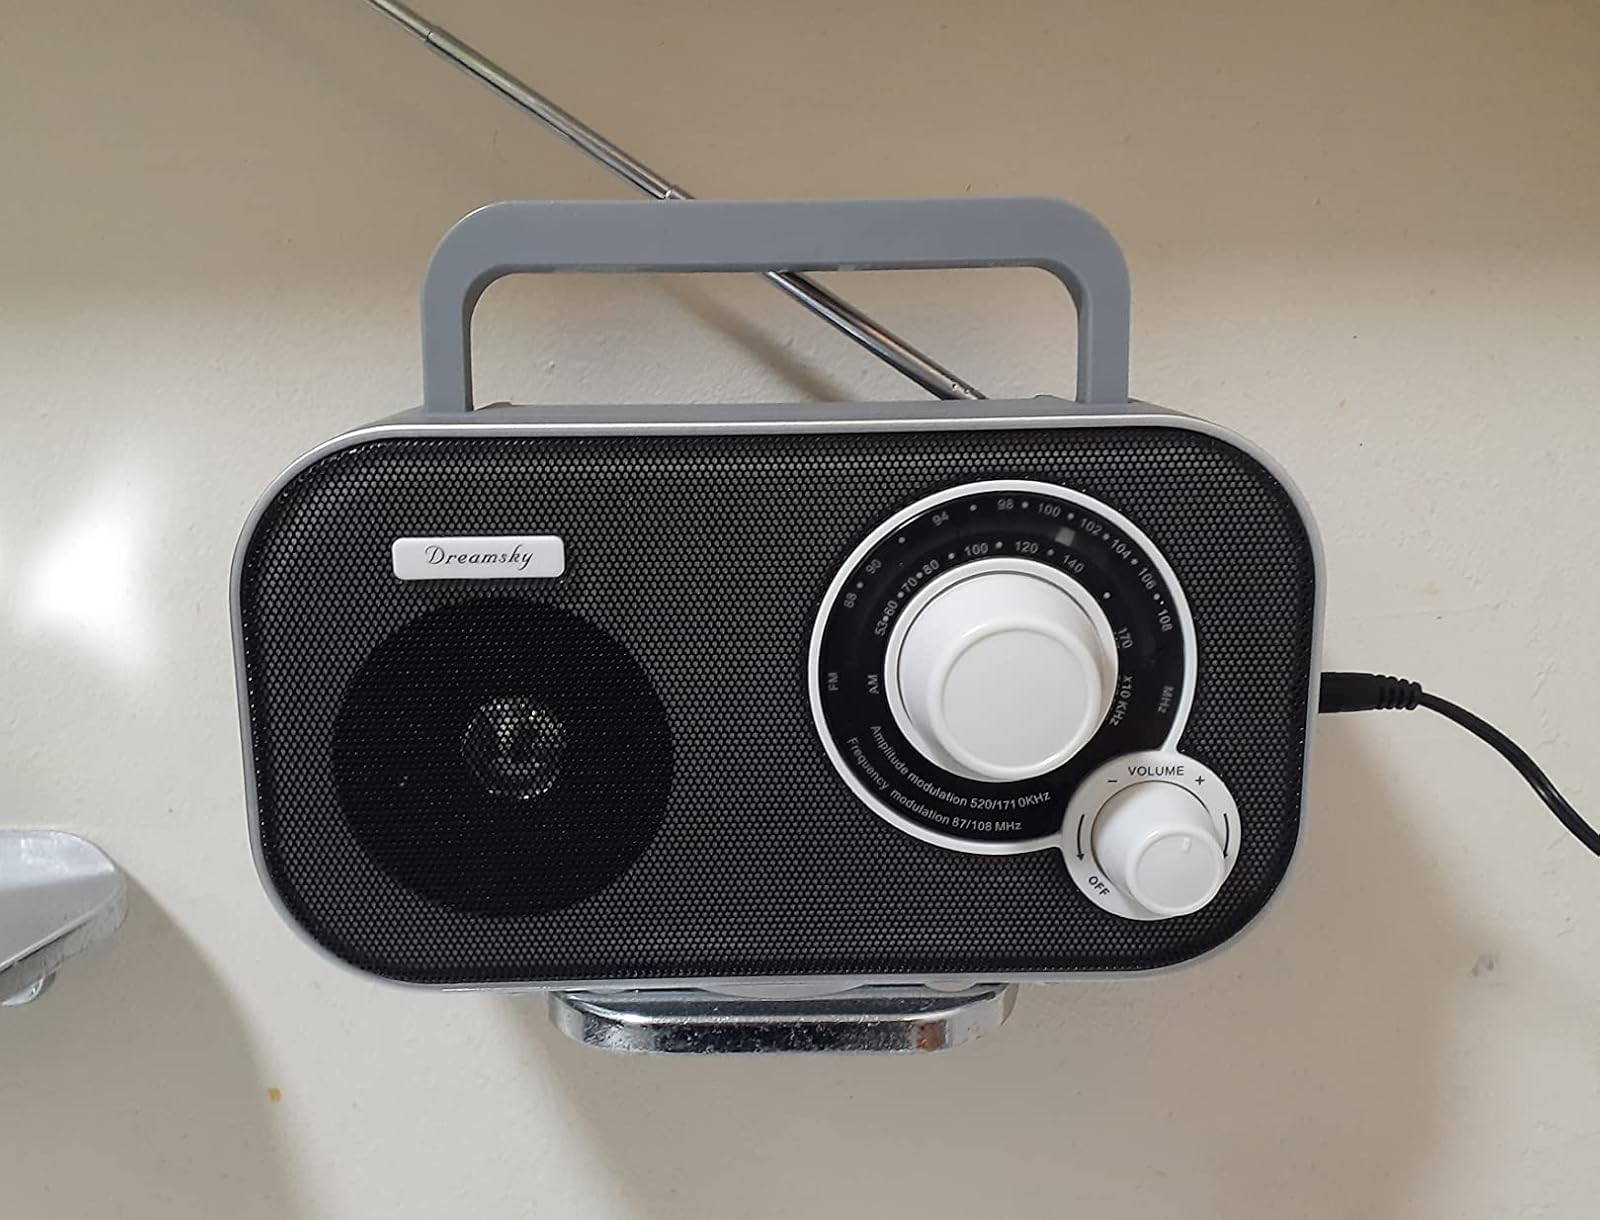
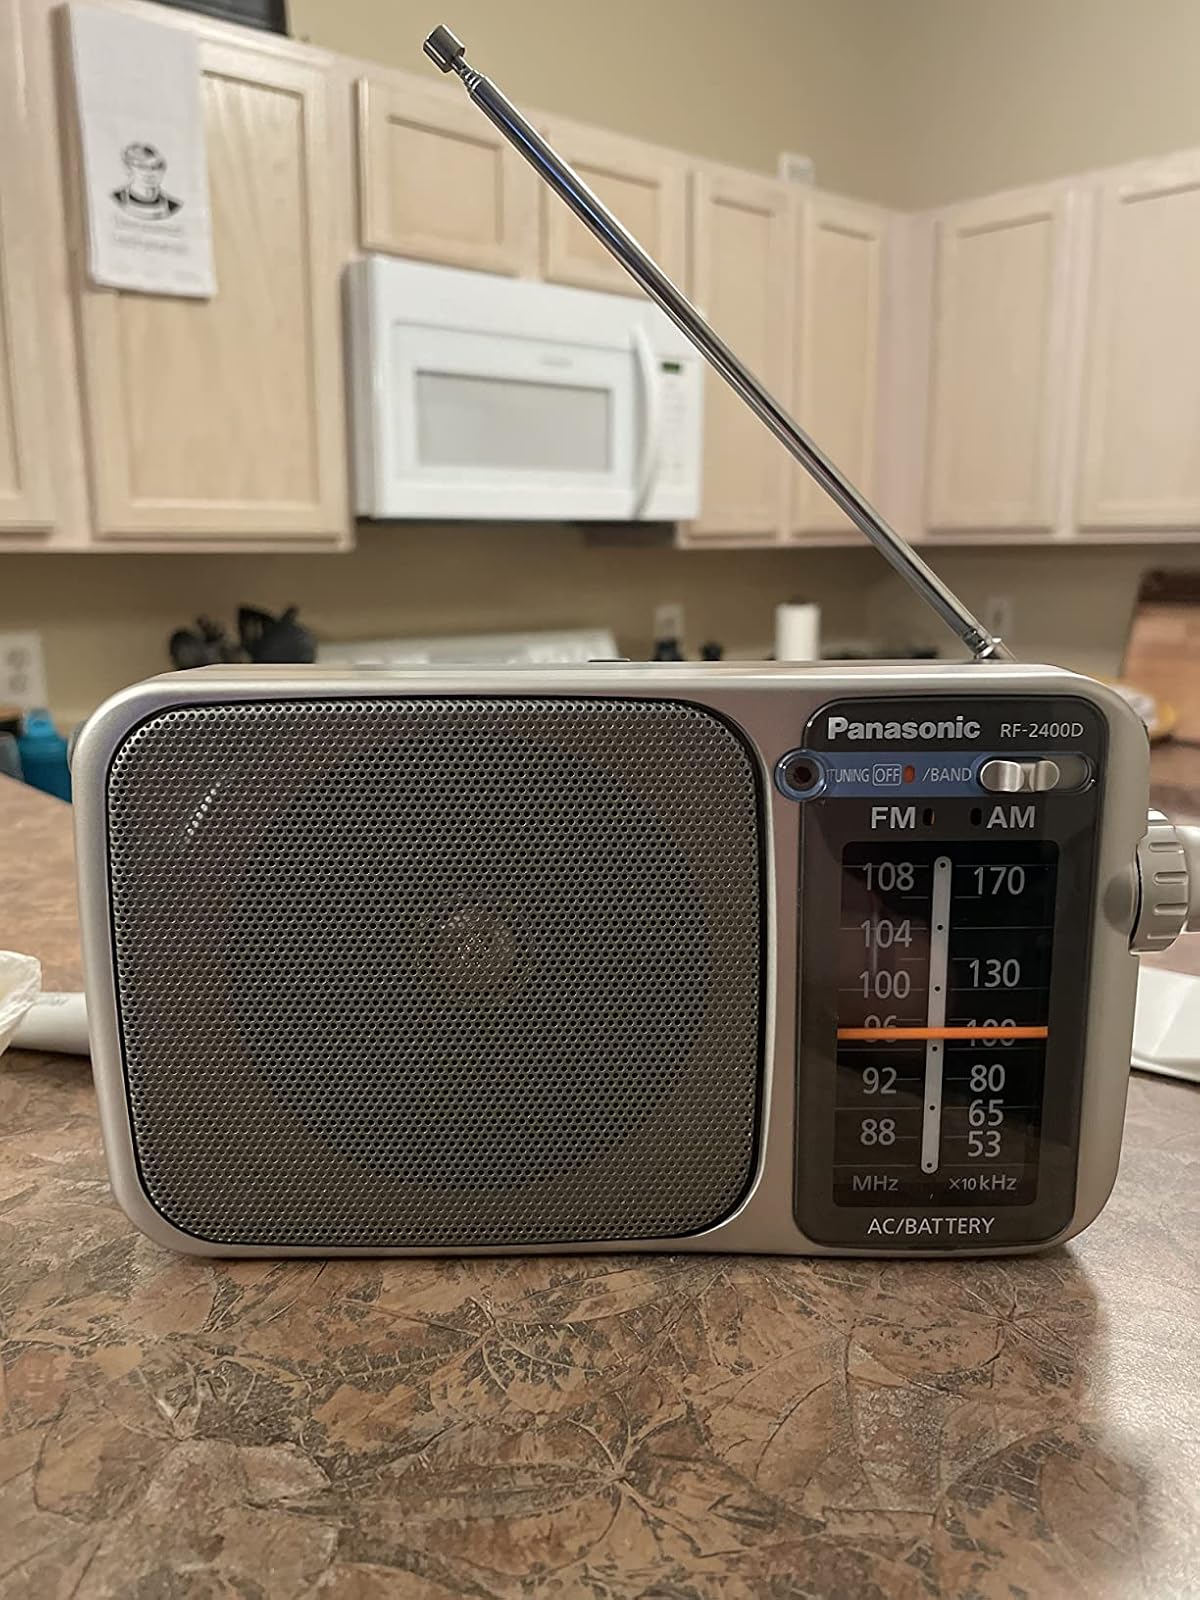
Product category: radio
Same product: no